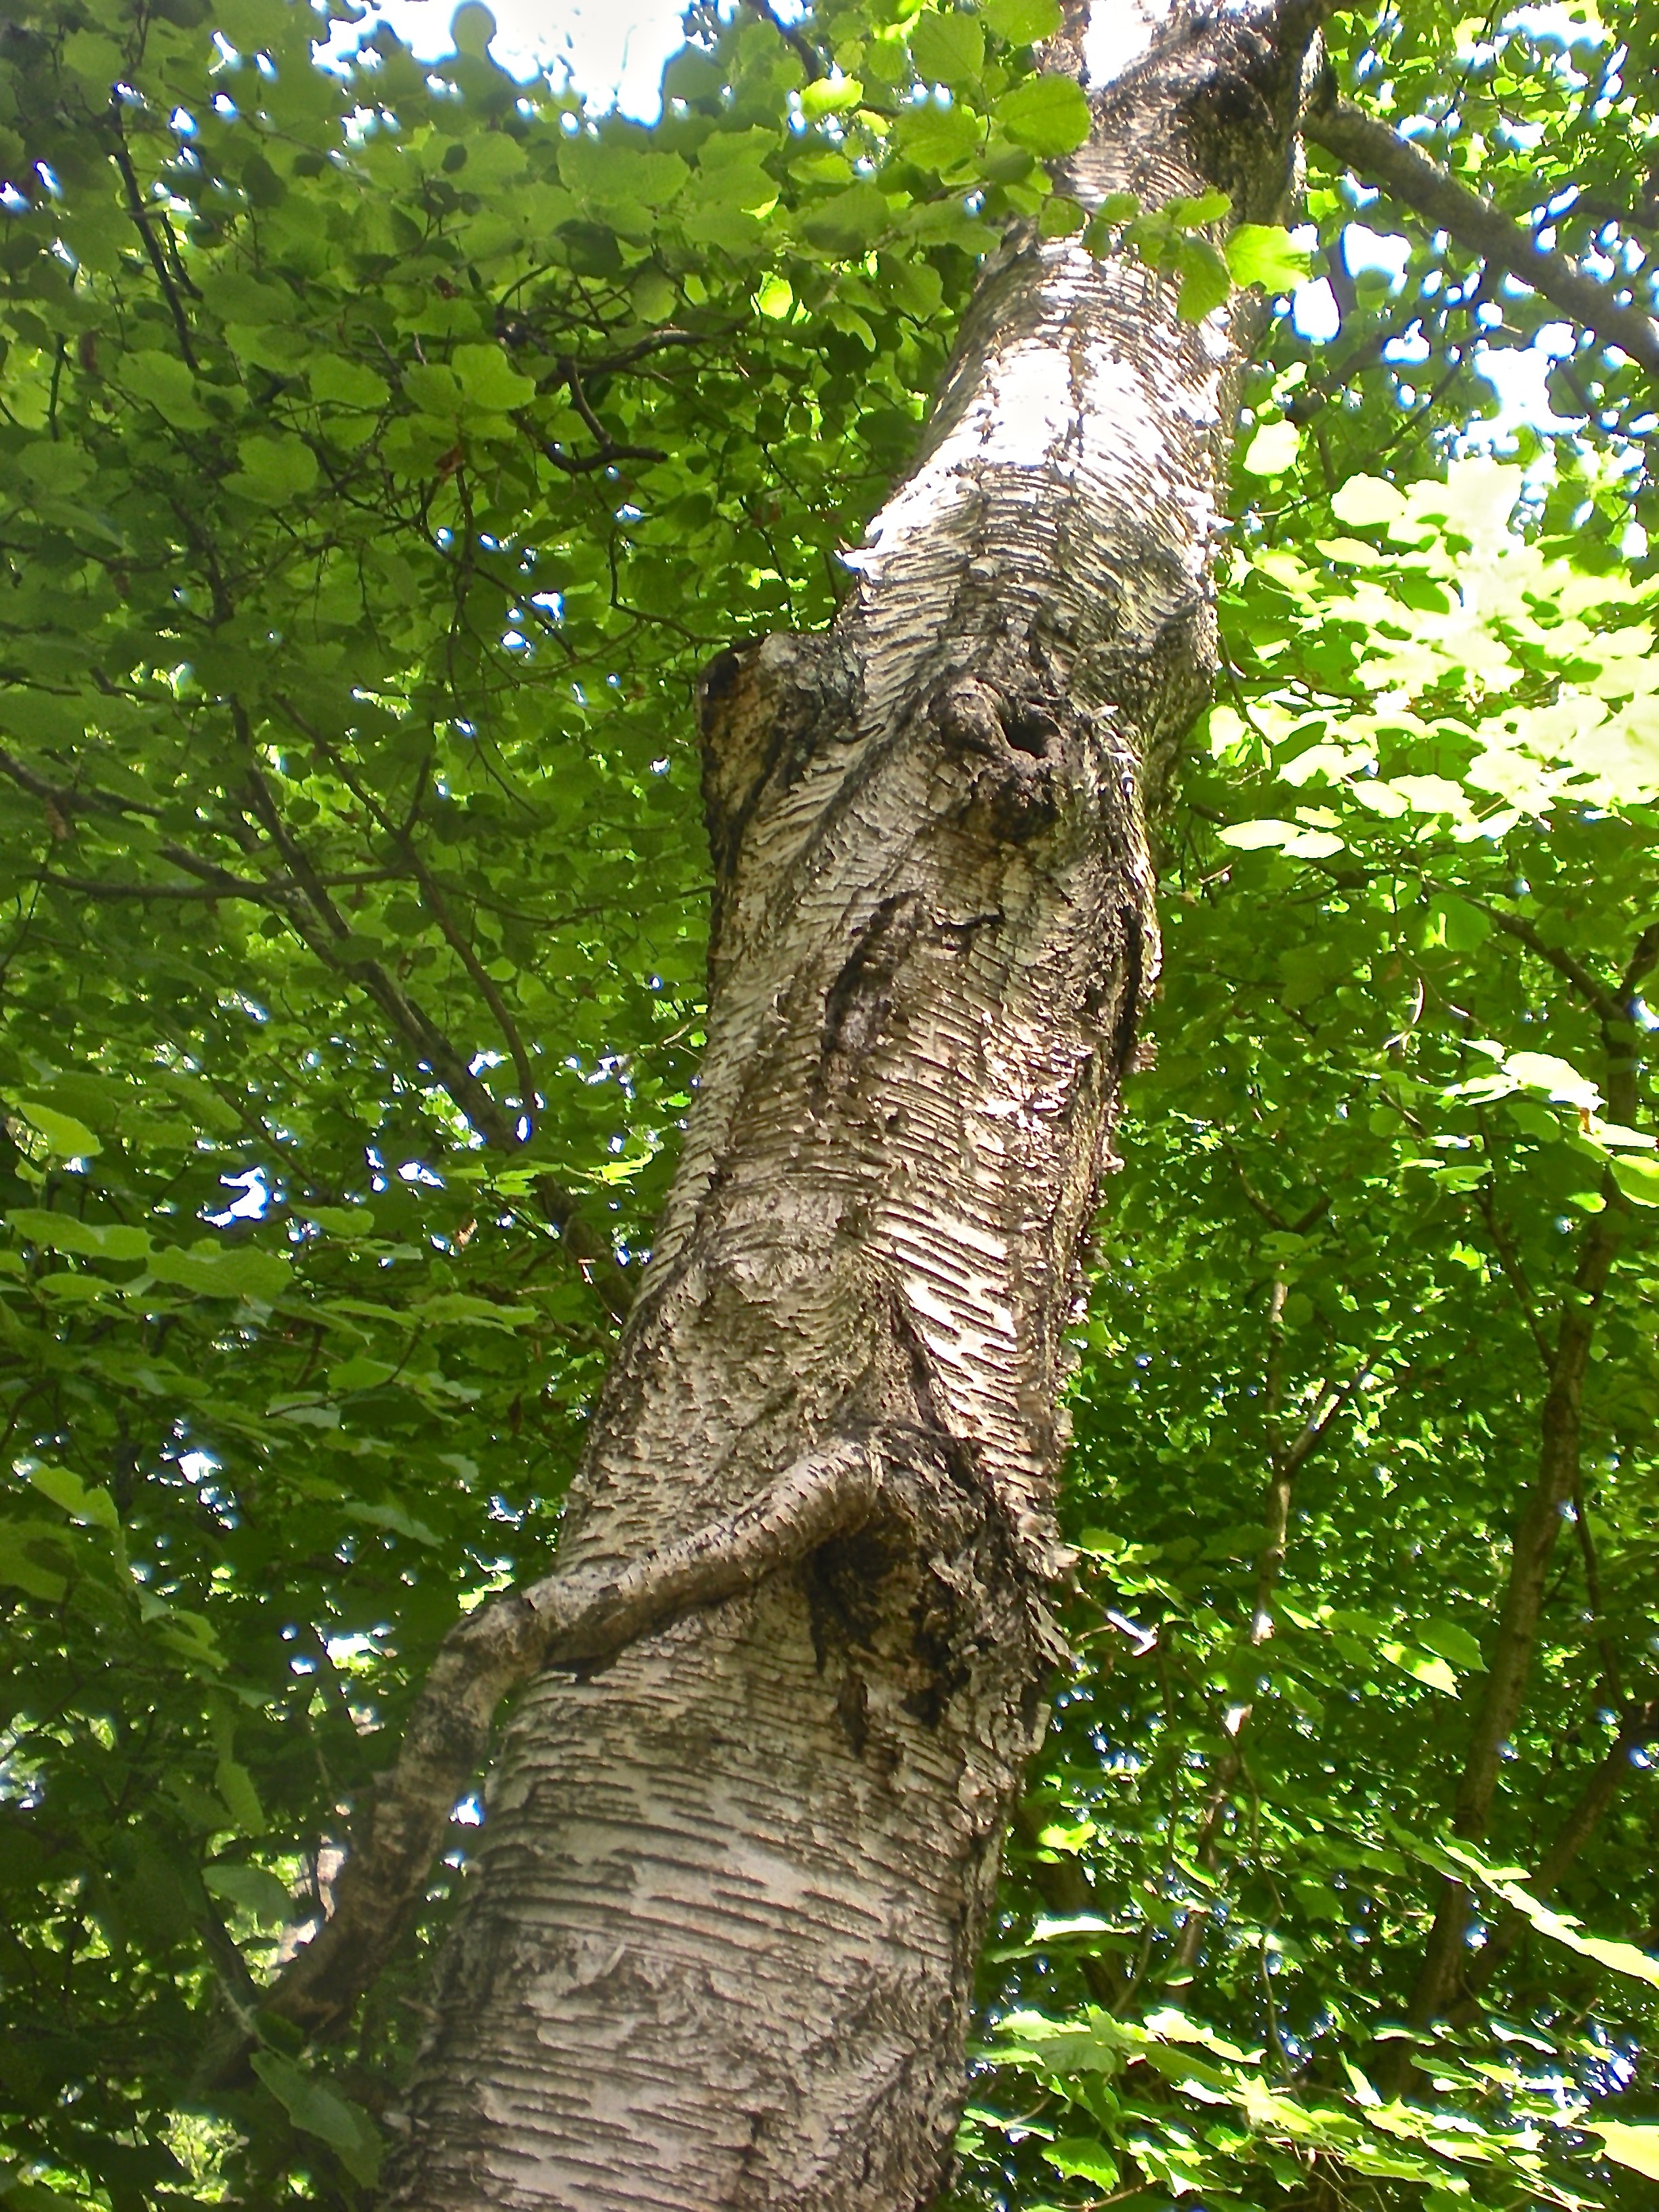
tree, forest, branch, plant, leaf, flower, trunk, summer, bark, green, jungle, birch, botany, tribe, rainforest, deciduous, oak, woodland, flowering plant, woody plant, land plant, plane tree family